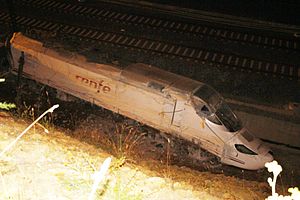
Santiago de Compostela-ulykken / Galleri
Santiago de Compostela-ulykken indtraf onsdag den 24. juli 2013 om aftenen, da et Alviatogsæt på vej fra Madrid til Santiago de Compostela afsporedes i udkanten af byen 3-4 km, før det nåede stationen. Ulykken skete dagen før den årlige, kristne pilgrimsfestival. Ud af de 222 personer i toget blev 79 dræbt og omkring 125-140 såret. Umiddelbart efter ulykken erkendte lokomotivføreren i en samtale med fjernstyringscentralen, at toget var kommet ind i en kurve med mindst 190 km/t. Hastighedsbegrænsningen i kurven var 80 km/t. Ulykken blev filmet af et overvågningskamera ved banelegemet, der viste, at alle togets 13 enheder afsporedes ved høj fart.